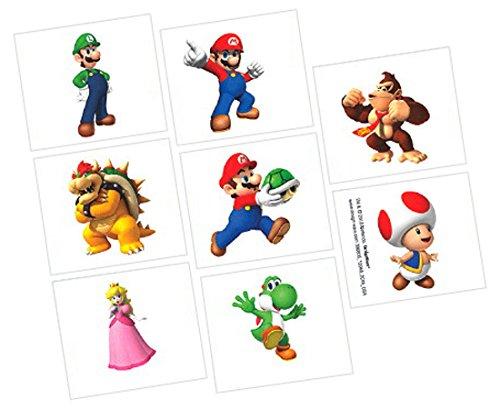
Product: amscan Super Mario Brothers Tattoos, Party Favor, 192 Ct.
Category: Toys & Games | Novelty & Gag Toys
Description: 192 tattoos.
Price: $5.99
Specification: ProductDimensions:9.2x4.2x0.4inches|ItemWeight:5.1ounces|ShippingWeight:5.1ounces(Viewshippingratesandpolicies)|DomesticShipping:ItemcanbeshippedwithinU.S.|InternationalShipping:ThisitemcanbeshippedtoselectcountriesoutsideoftheU.S.LearnMore|ASIN:B077XJC8JX|Itemmodelnumber:396606|Manufacturerrecommendedage:3monthsandup